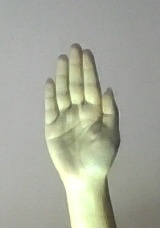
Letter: seen